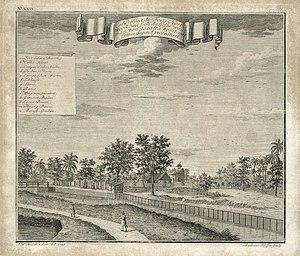
Tanah Abang est un kecamatan de Jakarta Centre, une des cinq kota qui constituent Jakarta, la capitale de l'Indonésie.